Saburō Sakai

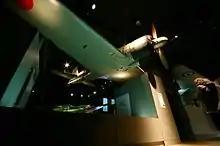
Sakai's A6M2 Zero, tail code V-173, preserved at the Australian War Memorial in Canberra<ref name="REL/08378 - Mitsubishi A6M2 Model 21 Zero Fighter Aircraft : Japanese Navy Air Force"><a href="http%3A//cas.awm.gov.au/item/REL/08378%3Fimage%3D2">"REL/08378 - Mitsubishi A6M2 Model 21 Zero Fighter Aircraft: Japanese Navy Air Force."

After the war, Sakai retired from the Navy. He became a Buddhist acolyte and vowed never again to kill anything that lived, even a mosquito.